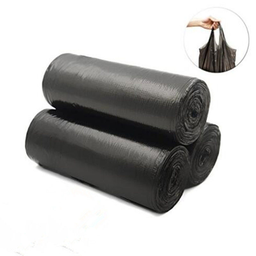
Label: plastic